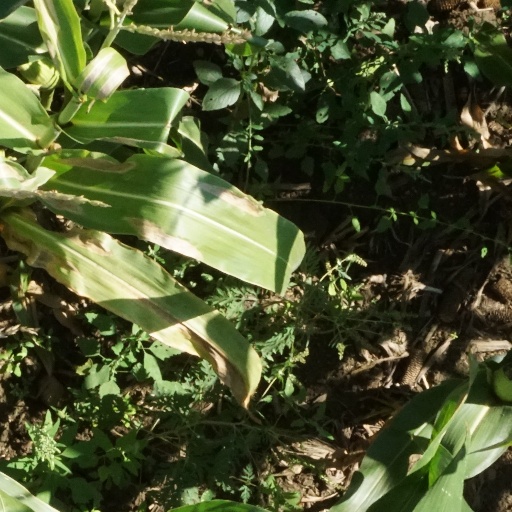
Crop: maize; corn